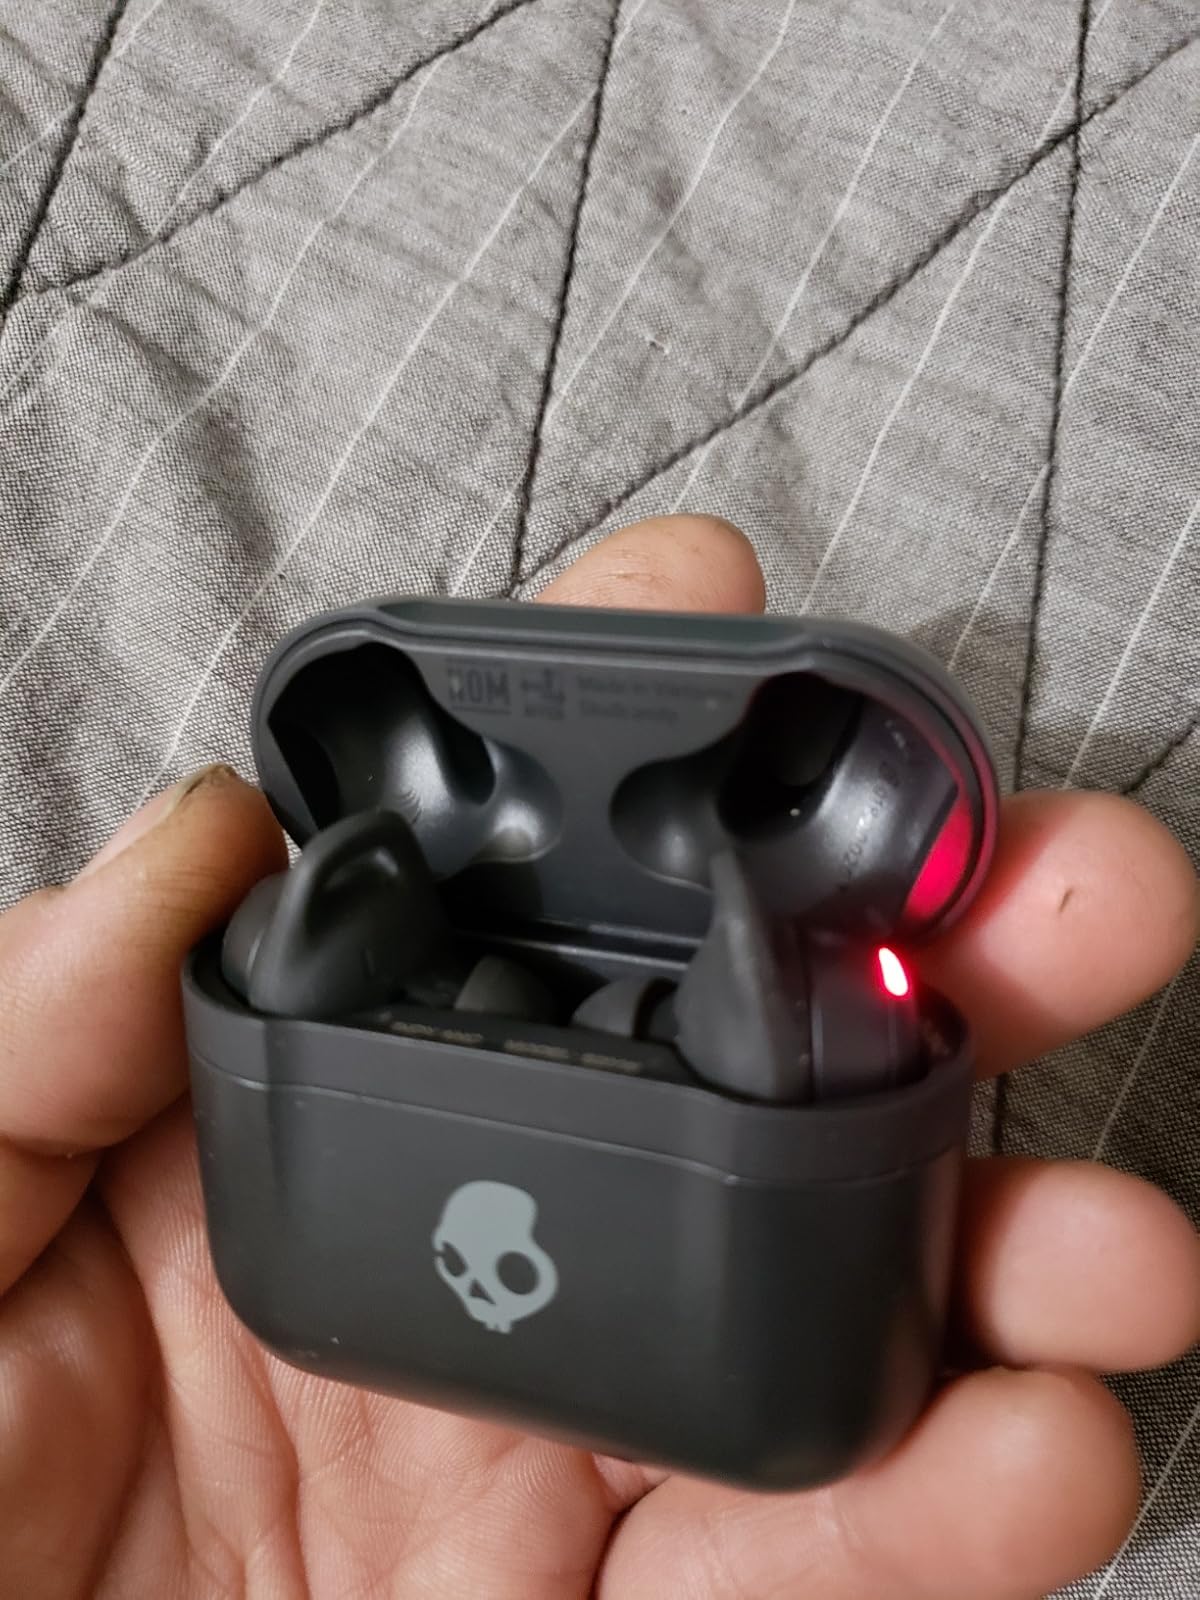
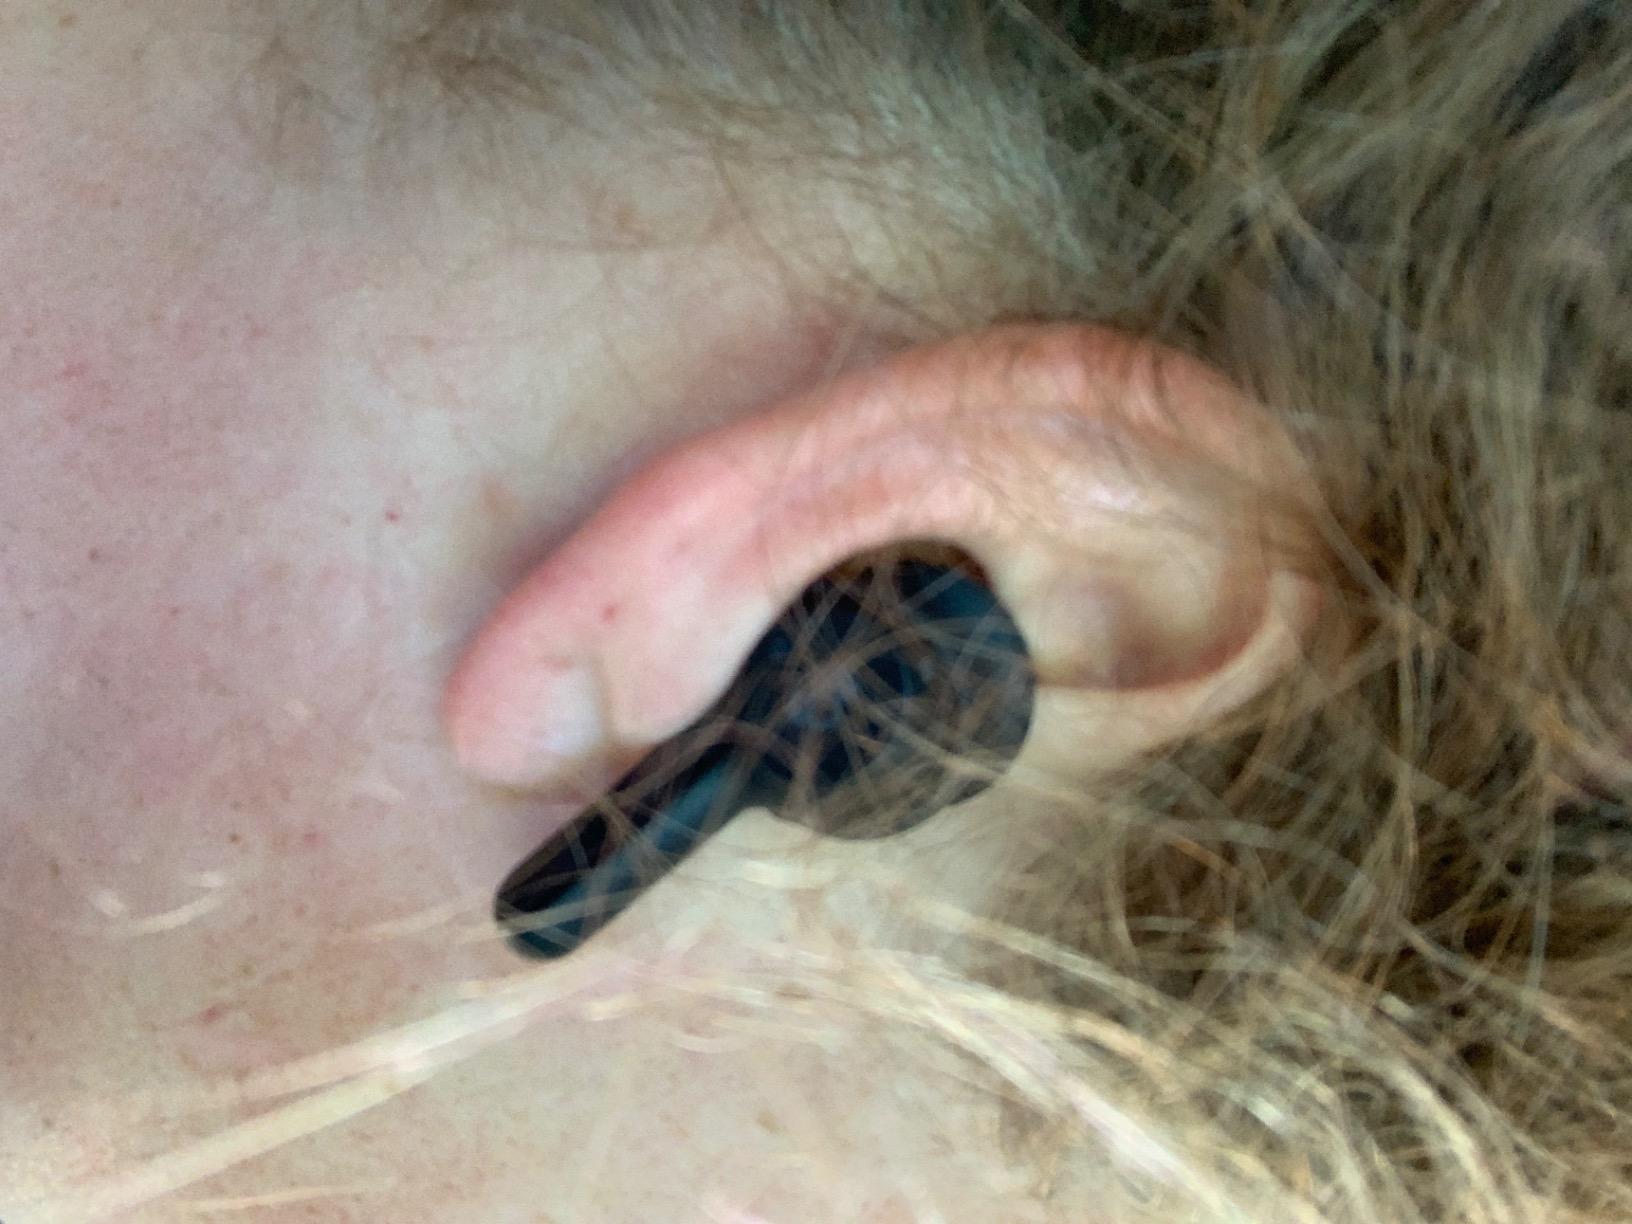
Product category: earbuds
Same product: no